Upsherin

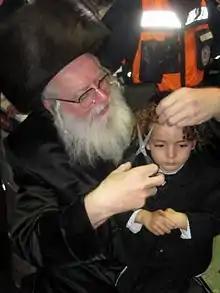
Upsherin celebration by Rabbi Eliezer Shlomo Schick

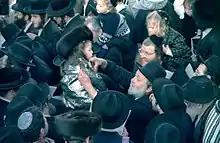
Upsherin, 1992

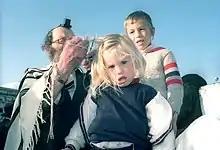
Upsherin, 1992

Upsherin, Upsheren, Opsherin or Upsherinish is a first haircut ceremony observed by a wide cross-section of Jews and is particularly popular in Haredi Judaism. It is typically held when a boy turns three years old.